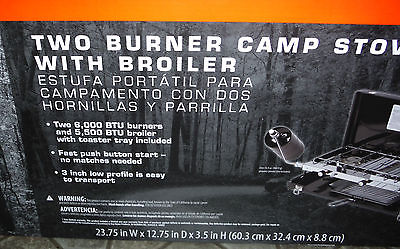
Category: toaster